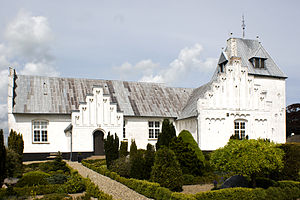
Halk Kirke
Halk Kirke set fra syd med kapel og våbenhus,